Traditions and anecdotes associated with the Stanley Cup

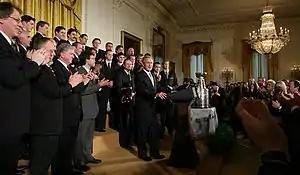
George W. Bush welcomes the 2007 champion Anaheim Ducks.

The Stanley Cup went to Port Dover, Ontario, with Jassen Cullimore when the Tampa Bay Lightning won the Cup. He was the fourth NHLer to take the Cup to this small hockey town on the shore of Lake Erie. It went to Simcoe, Ontario with Rob Blake when the Colorado Avalanche won the Cup. A parade was held in his honor, and a private party was thrown for family and friends. Assistant Coach Colin Campbell took it to his hometown Tillsonburg, Ontario after the New York Rangers won in 1994. Daniel Cleary took the Cup to his hometown of Harbour Grace, Newfoundland. As the first Newfoundlander to win the Cup, he attracted an estimated crowd of 27,000 to the tiny community of just over 3,000. The Cup went to the top of Fisher Peak, near Cranbrook, British Columbia and the top of Mount Elbert in Colorado. Brad Richards from Murray Harbour, Prince Edward Island took the Stanley Cup out on a fishing boat after the Tampa Bay Lightning won the Cup. It went to an Aboriginal Métis Nation Settlement, and it went to an igloo in Rankin Inlet. It served as the engagement ring bearer for the Tampa Bay Lightning's André Roy while in a helicopter flown by Guy Lafleur. In 2022, Nazem Kadri brought the Stanley Cup with him to the London Muslim Mosque in his hometown of London, Ontario, becoming the first NHL player to bring the trophy to a Muslim place of worship.